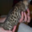
Label: cat